Theatrum Chemicum Britannicum

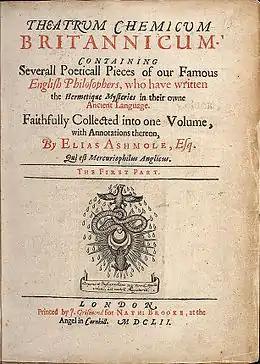
"Theatrum Chemicum Britannicum"

Theatrum Chemicum Britannicum first published in 1652, is an extensively annotated compilation of English alchemical literature acquired by Elias Ashmole. The book preserved and made available many works that had previously existed only in privately held manuscripts. It is the first part of a planned multi-volume set. It contains the rhyming verse of many alchemists, poets, mathematicians &c, such as Thomas Norton, George Ripley, Geoffrey Chaucer, John Gower, John Dee, Edward Kelley, John Lydgate, John Dastin and William Backhouse.